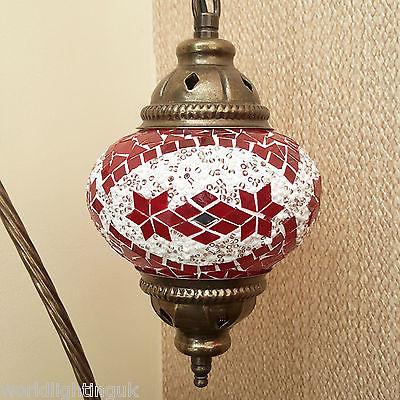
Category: lamp